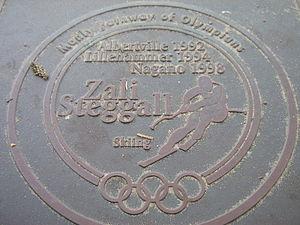
Zali Stegall, née le 16 avril 1974 à Sydney, est une ancienne skieuse alpine australienne, devenue femme politique. Championne du monde de slalom en 1999, elle est la seule Australienne médaillée dans un championnat du monde de ski. Sa carrière olympique s'étend des Jeux d'hiver 1992 à ceux de 2002, et sa médaille de bronze aux Jeux de Nagano 1998 est également la seule de son pays en ski alpin. Elle est élue députée indépendante à la Chambre des représentants d'Australie en 2019, sur un programme écologiste et social.